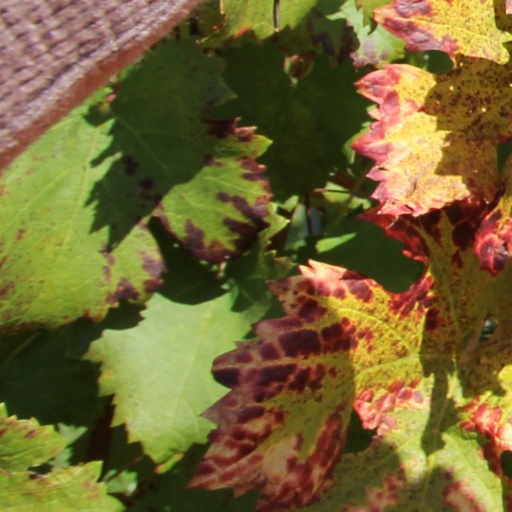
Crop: grape